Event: Nepal Earthquake
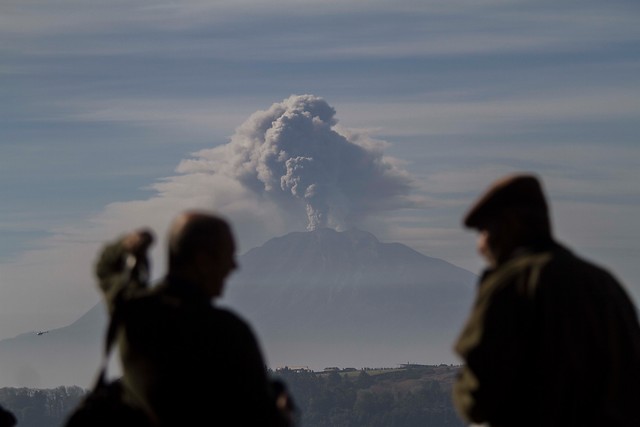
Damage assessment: no_damage